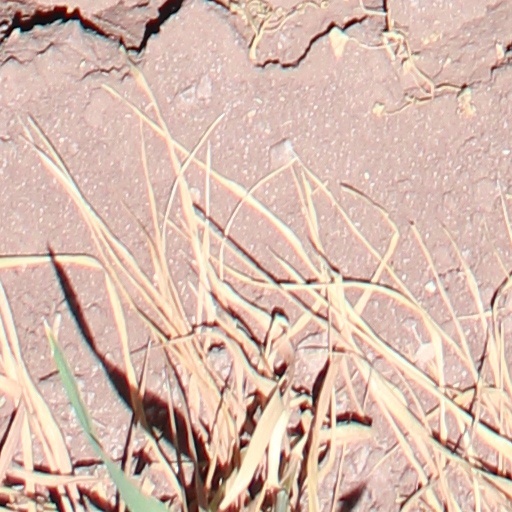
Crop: wheat